Vastupala

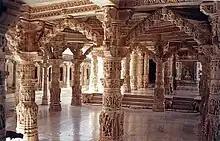
Interior of the Luniga-vasahi temple on Mount Abu

Vastupala made thirteen pilgrimages to Mount Shatrunjaya and Girnar. In addition to his childhood visits with his father in 1193 CE and 1194 CE, he led five annual "sangha"s (pilgrim caravans) to Shatrunjaya and Girnar between 1221 and 1237 CE as well as annual pilgrimages with his family to Shatrunjaya between 1227 and 1233 CE. His pilgrimage in 1221 CE is mentioned repeatedly in Girnar inscriptions and in contemporary works such as the "Kirti-kaumudi", "Sukrita-sankirtana" and "Dharmabhyudaya". He died during his 1240 CE pilgrimage, which is described in "Vasanta-vilasa."